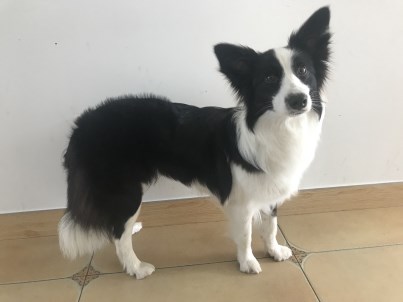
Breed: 2594-n000109-Border_collie